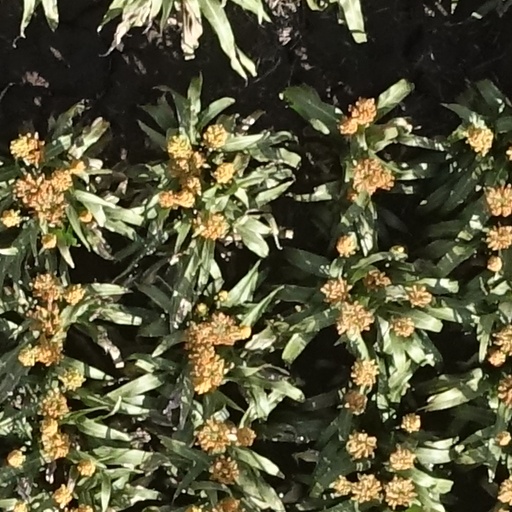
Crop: sorghum